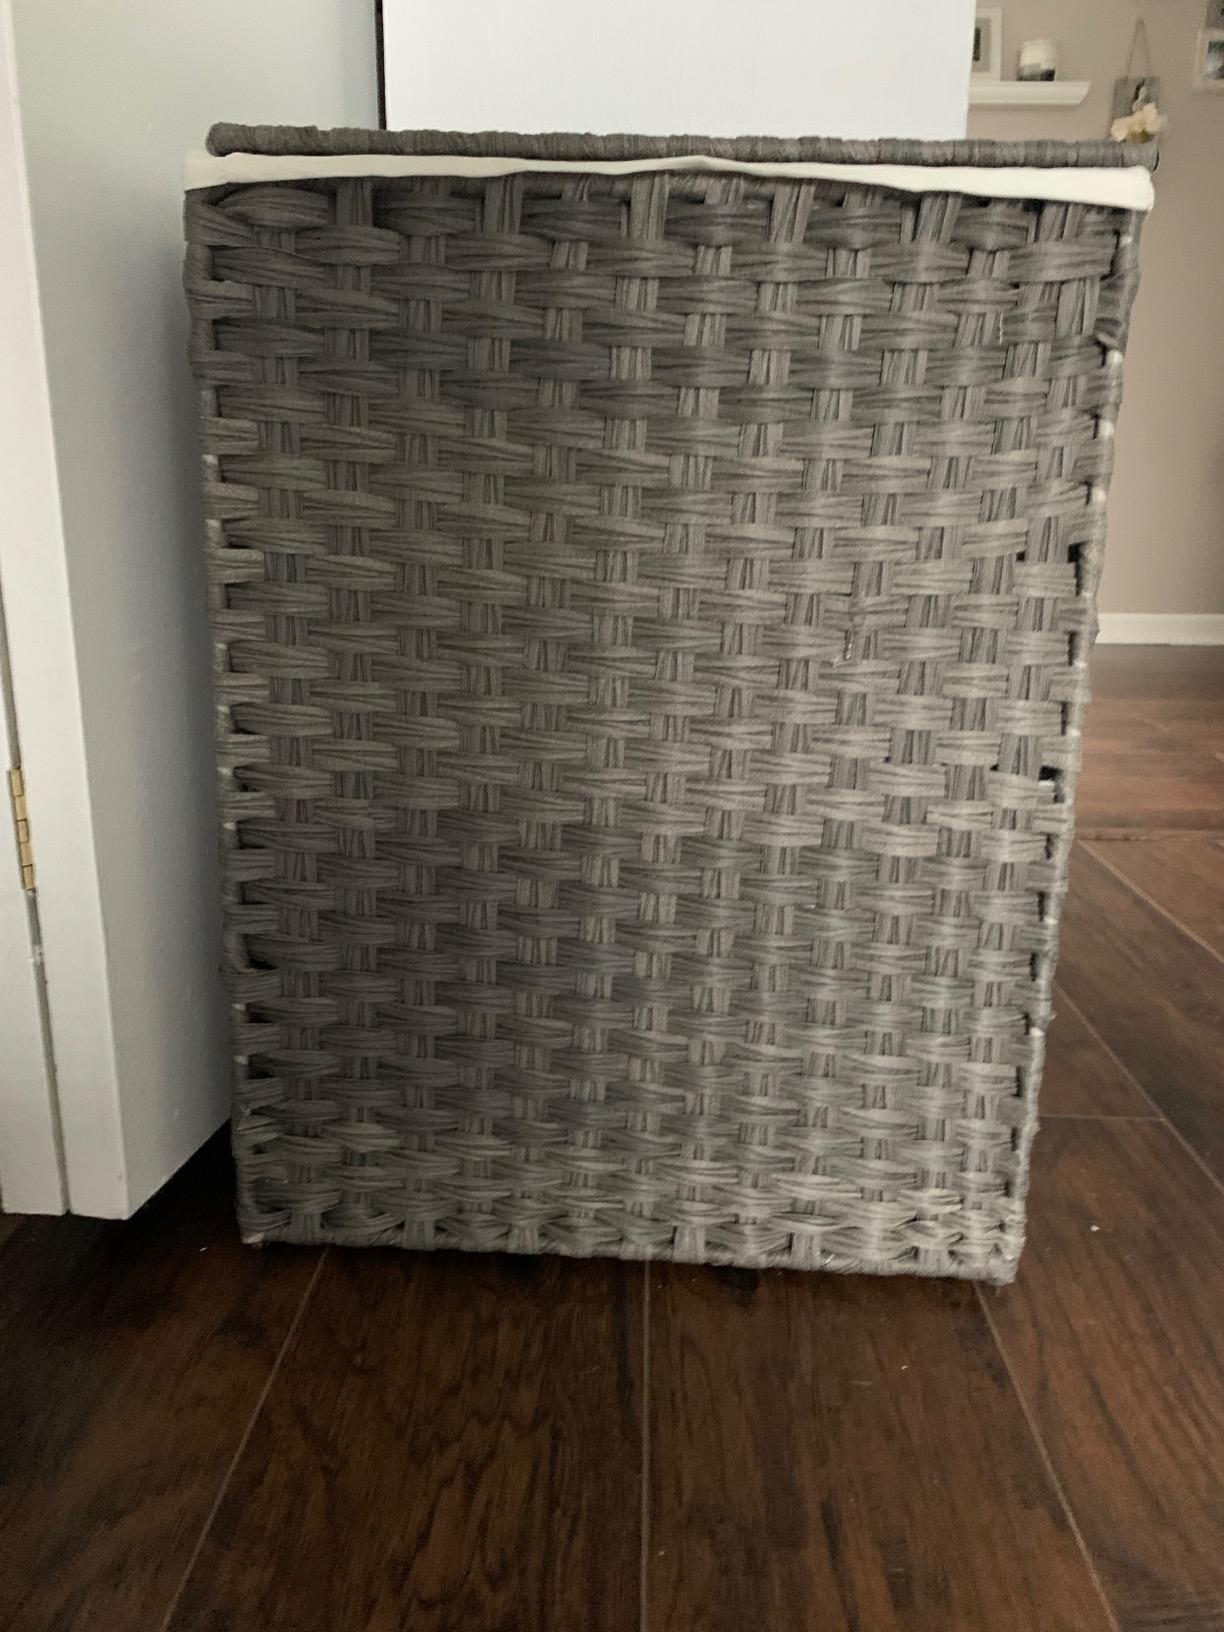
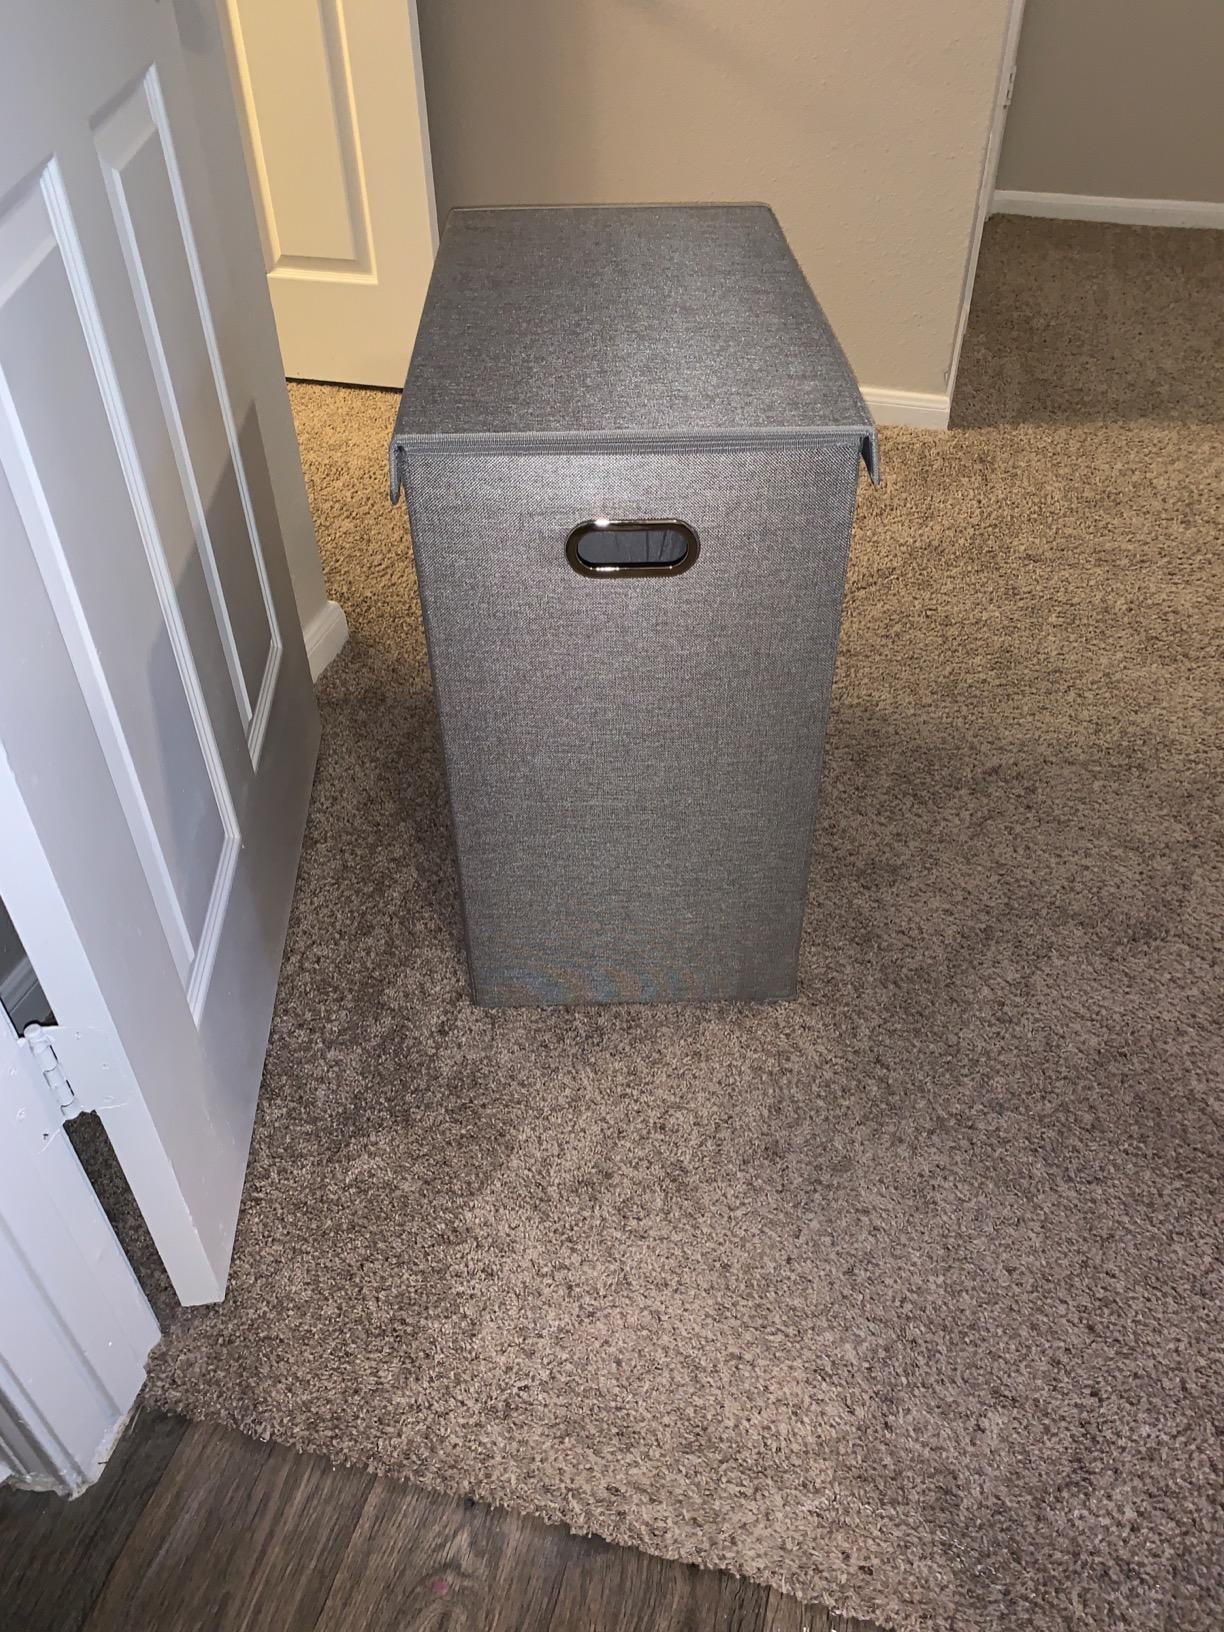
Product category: items_hamper
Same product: no